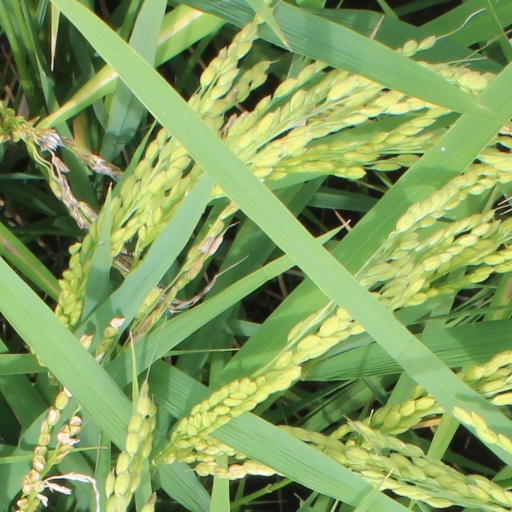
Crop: rice